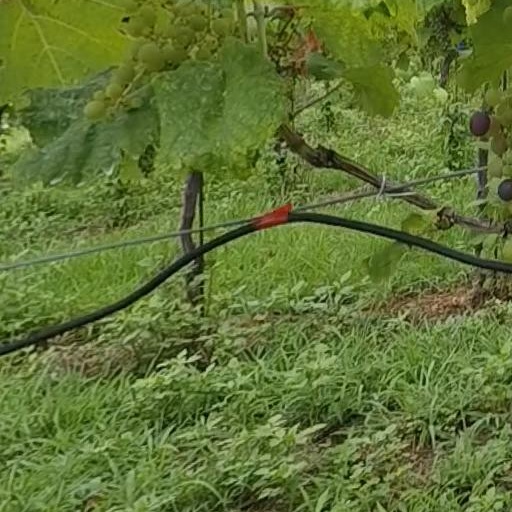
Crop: grape